Foyles

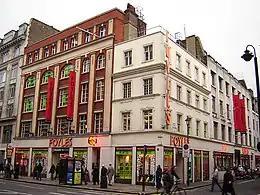
The former Foyles shop at 111–119 Charing Cross Road

Not long afterward, the brothers moved their central London store to 119 Charing Cross Road, the Foyles Building, where it remained until 2014. They acquired adjacent buildings at 1–7 Manette Street including the site of the Old Goldbeater's House. For a time the store included premises at 121–125 Charing Cross Road, on the north side of the junction with Manette Street.